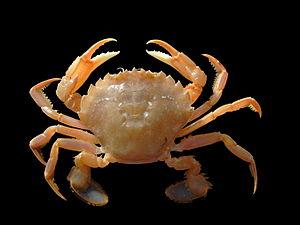
Un crabe nageur (Liocarcinus holsatus), pêchée par le RV Belgica à Westdiep sur le plateau continental belge. Largeur de la carapace
Liocarcinus holsatus, le Crabe nageur, Étrille d'eau froide ou Portune holsatien, est une espèce de crustacés décapodes de la famille des Carcinidae.
Liocarcinus est un genre de crabes de la famille des Carcinidae. Il comporte douze espèces actuelles et sept fossiles.
Les Brachyura sont des crustacés décapodes dotés d'une carapace plutôt plate, et d'un abdomen court et large placé sous le thorax. On distingue les Brachyura, les vrais crabes, des Anomura qui comprend plusieurs autres crustacés qui sont également appelés crabes